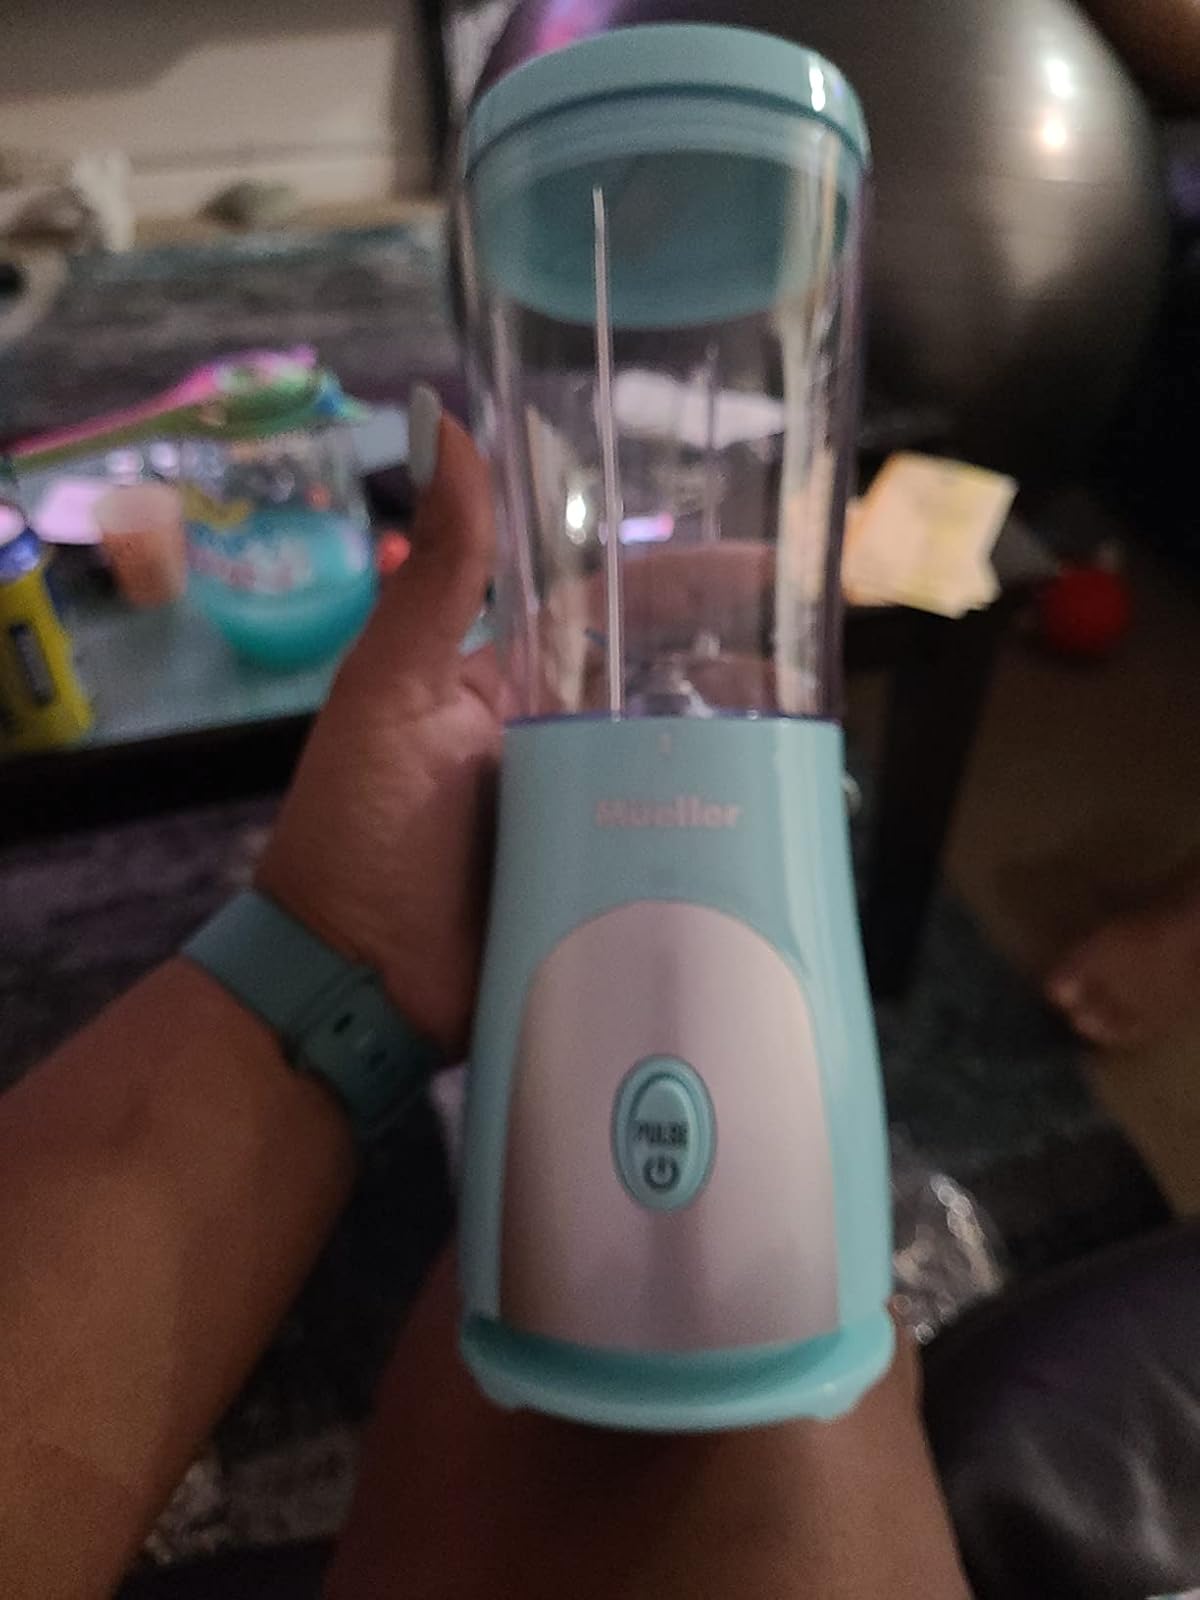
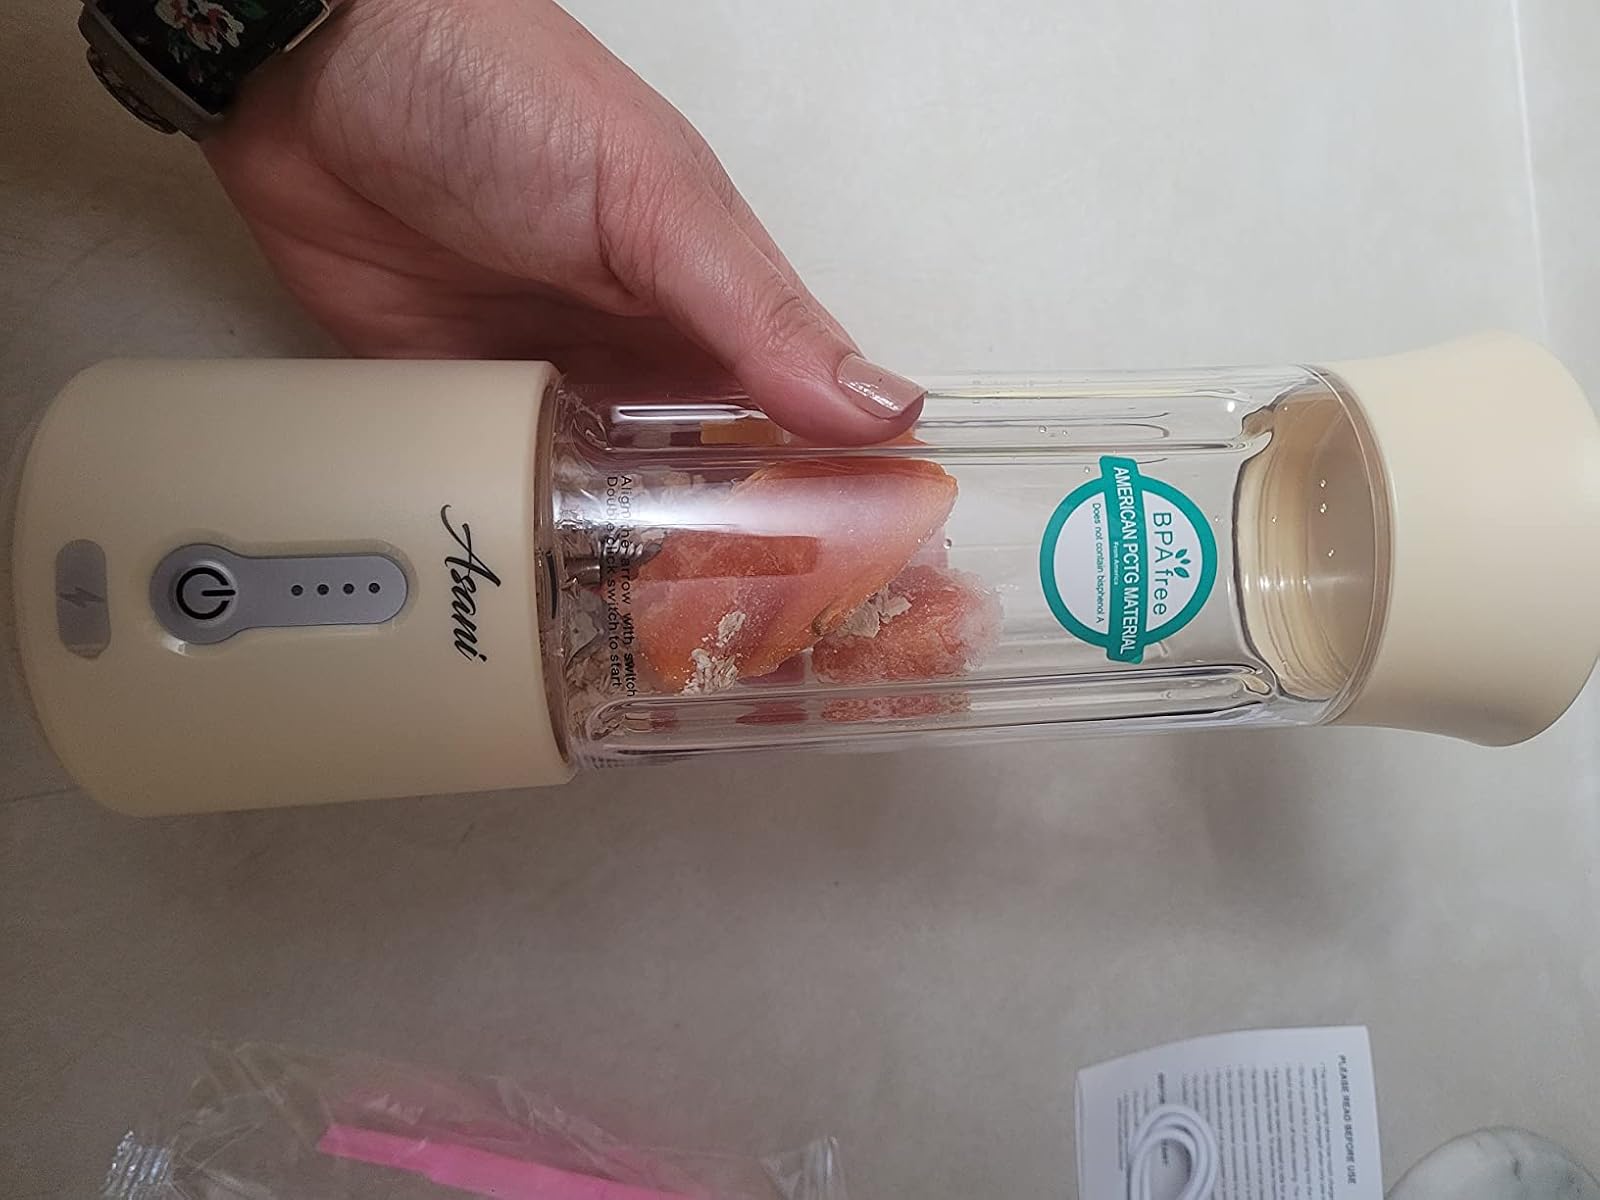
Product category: items_blender
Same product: no